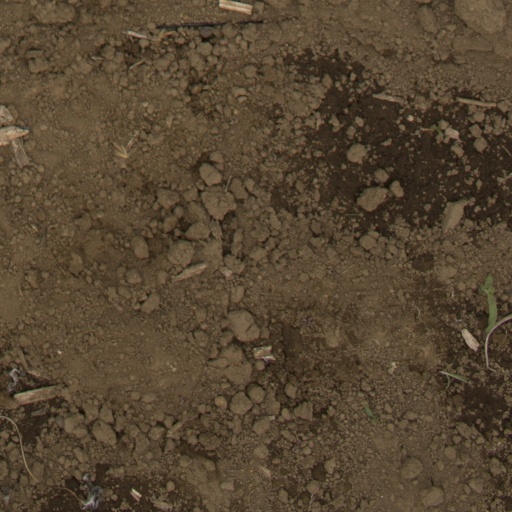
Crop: Jerusalem artichoke